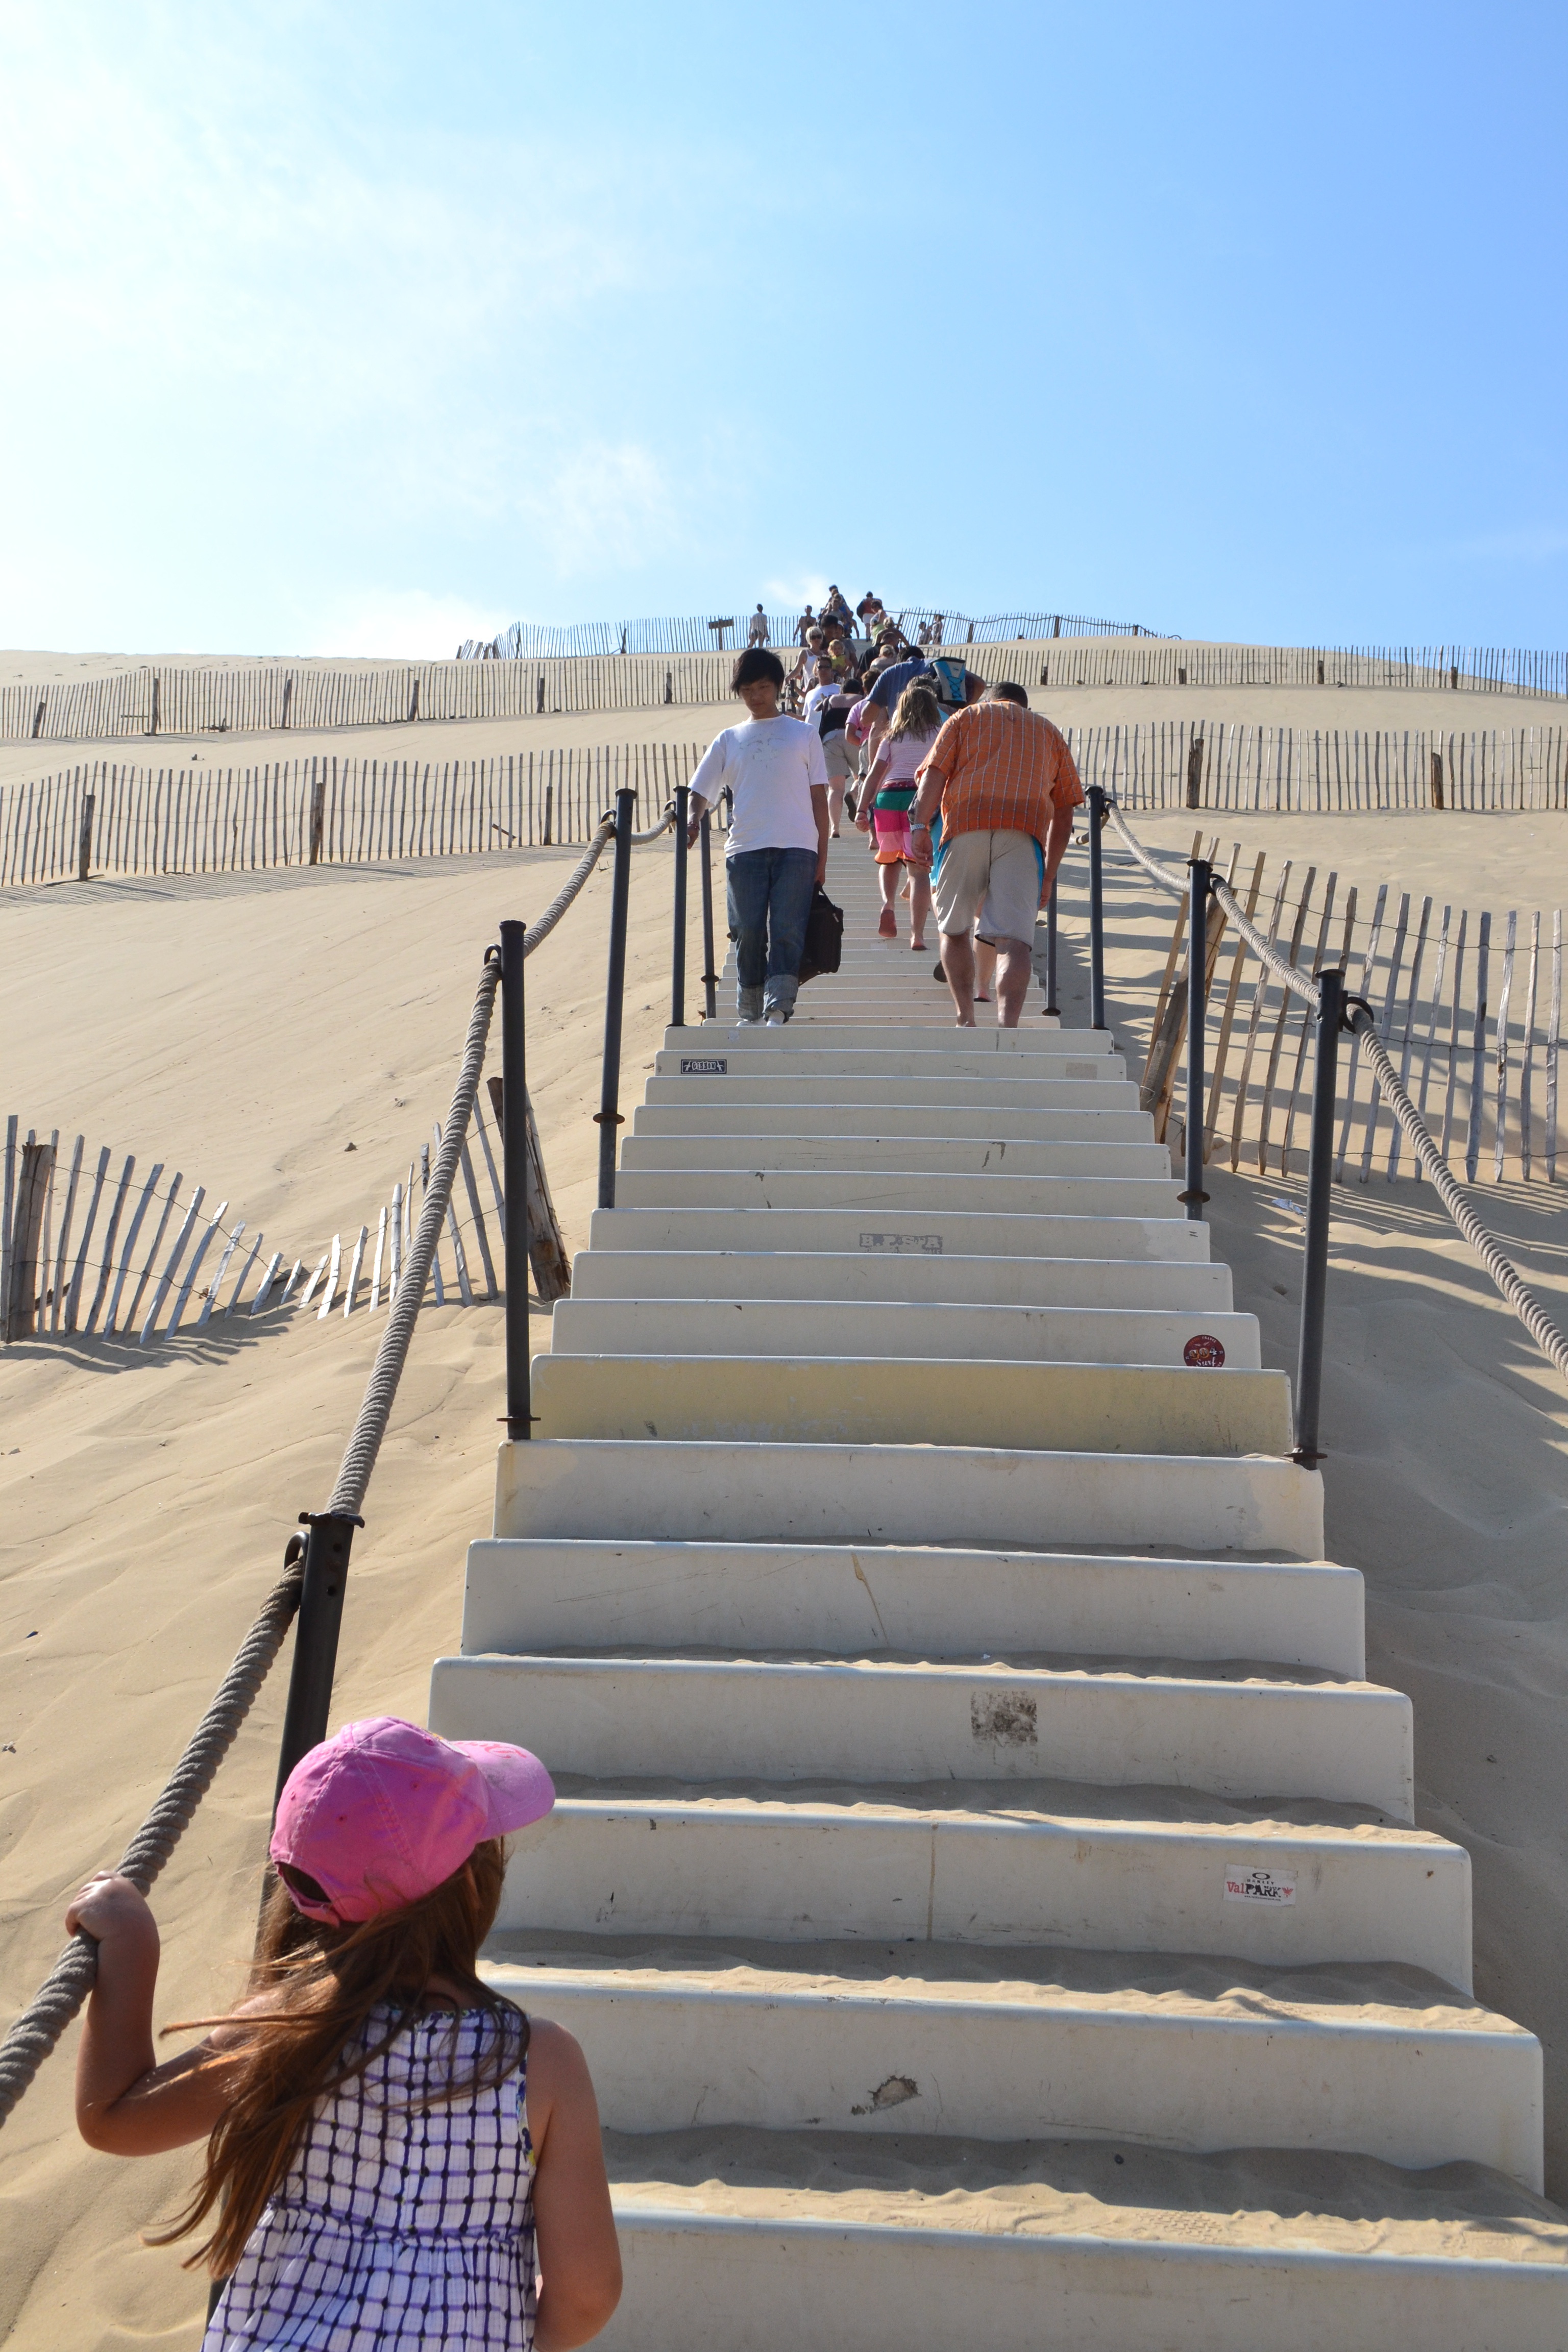
beach, sea, sand, boardwalk, dune, pier, staircase, walkway, vacation, france, photograph, aquitaine, markets, southwest, south west, pilat dune, pyla dune